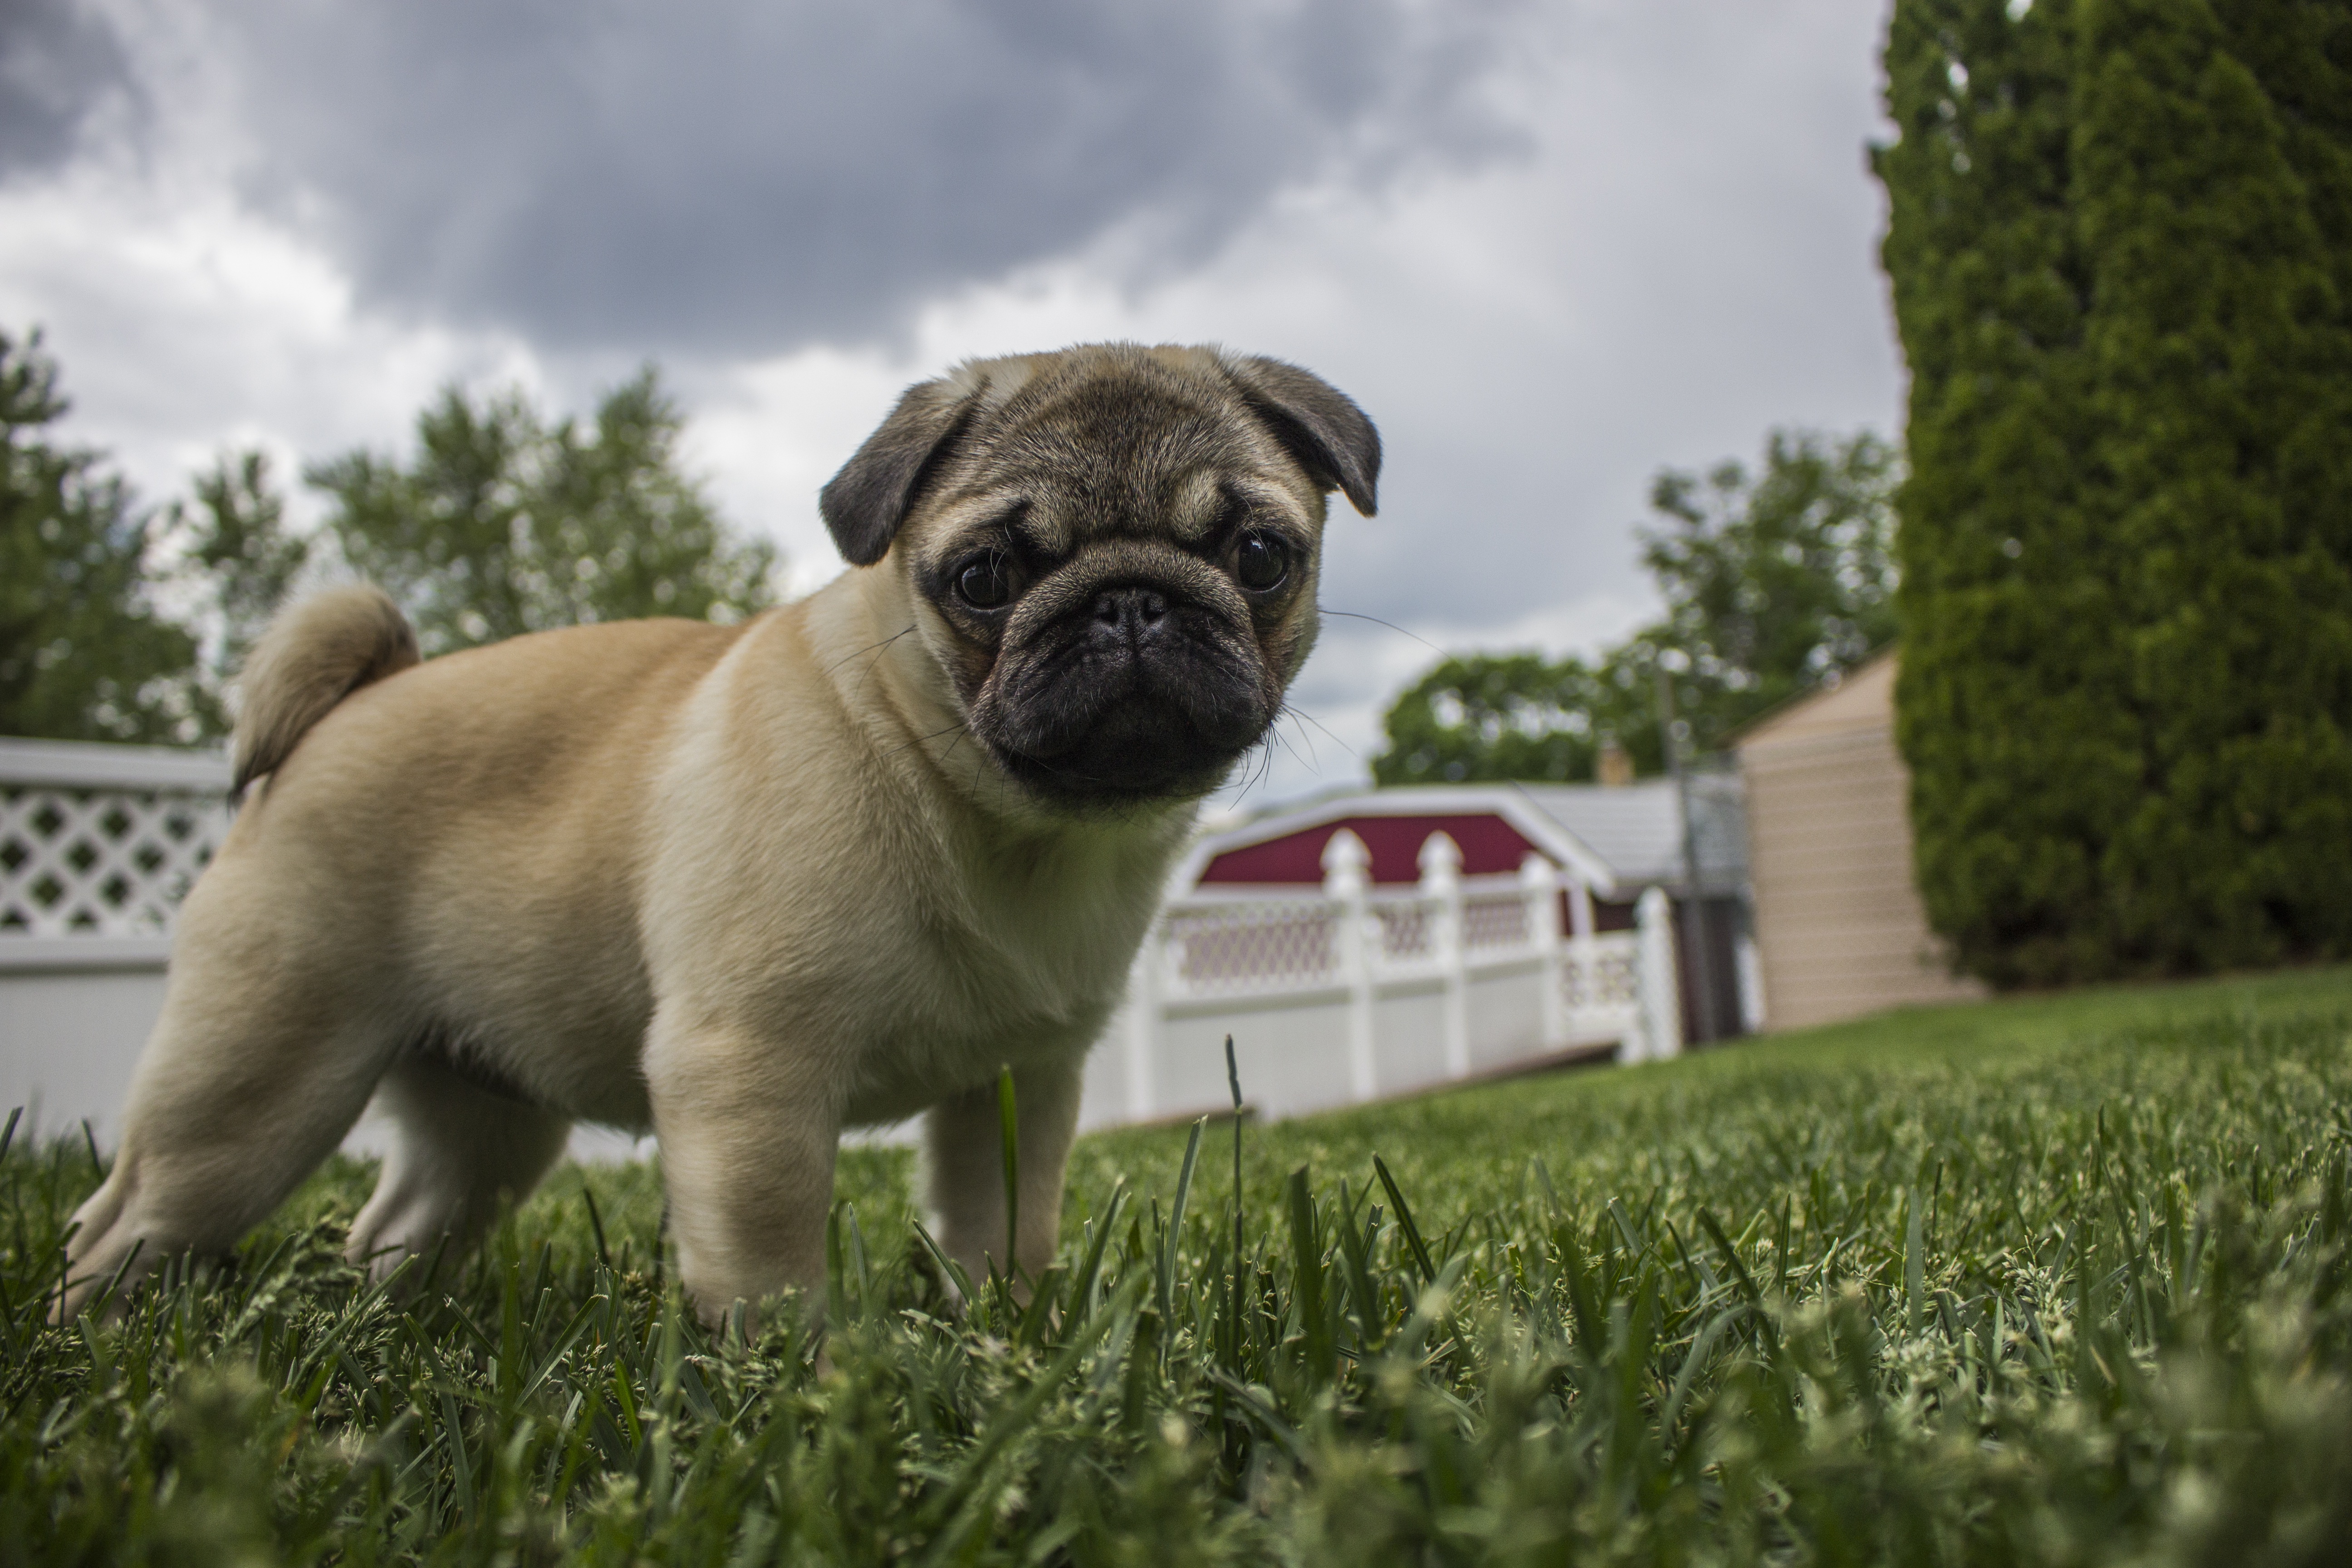
puppy, dog, animal, cute, pet, small, storm, mammal, pug, happy, vertebrate, funny, dog breed, breed, dog like mammal, carnivoran, dog breed group, dog crossbreeds